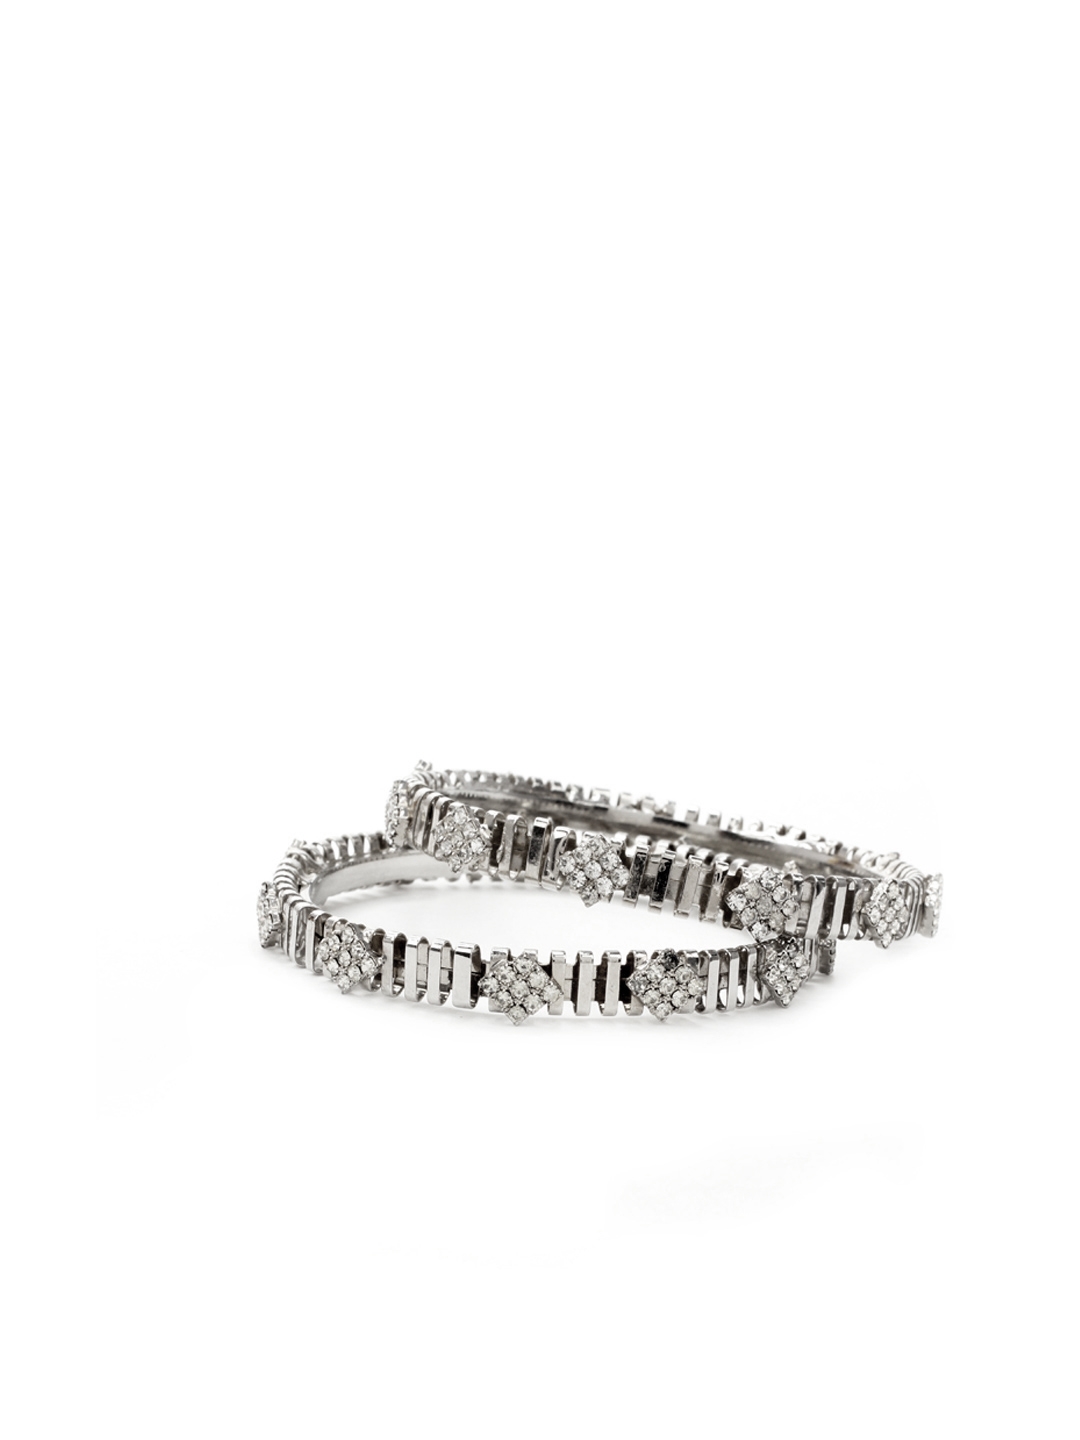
Royal Diadem Set of 2 Silver Bangles
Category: Accessories / Jewellery / Bangle
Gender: Women
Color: Silver
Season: Summer 2012
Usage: Casual